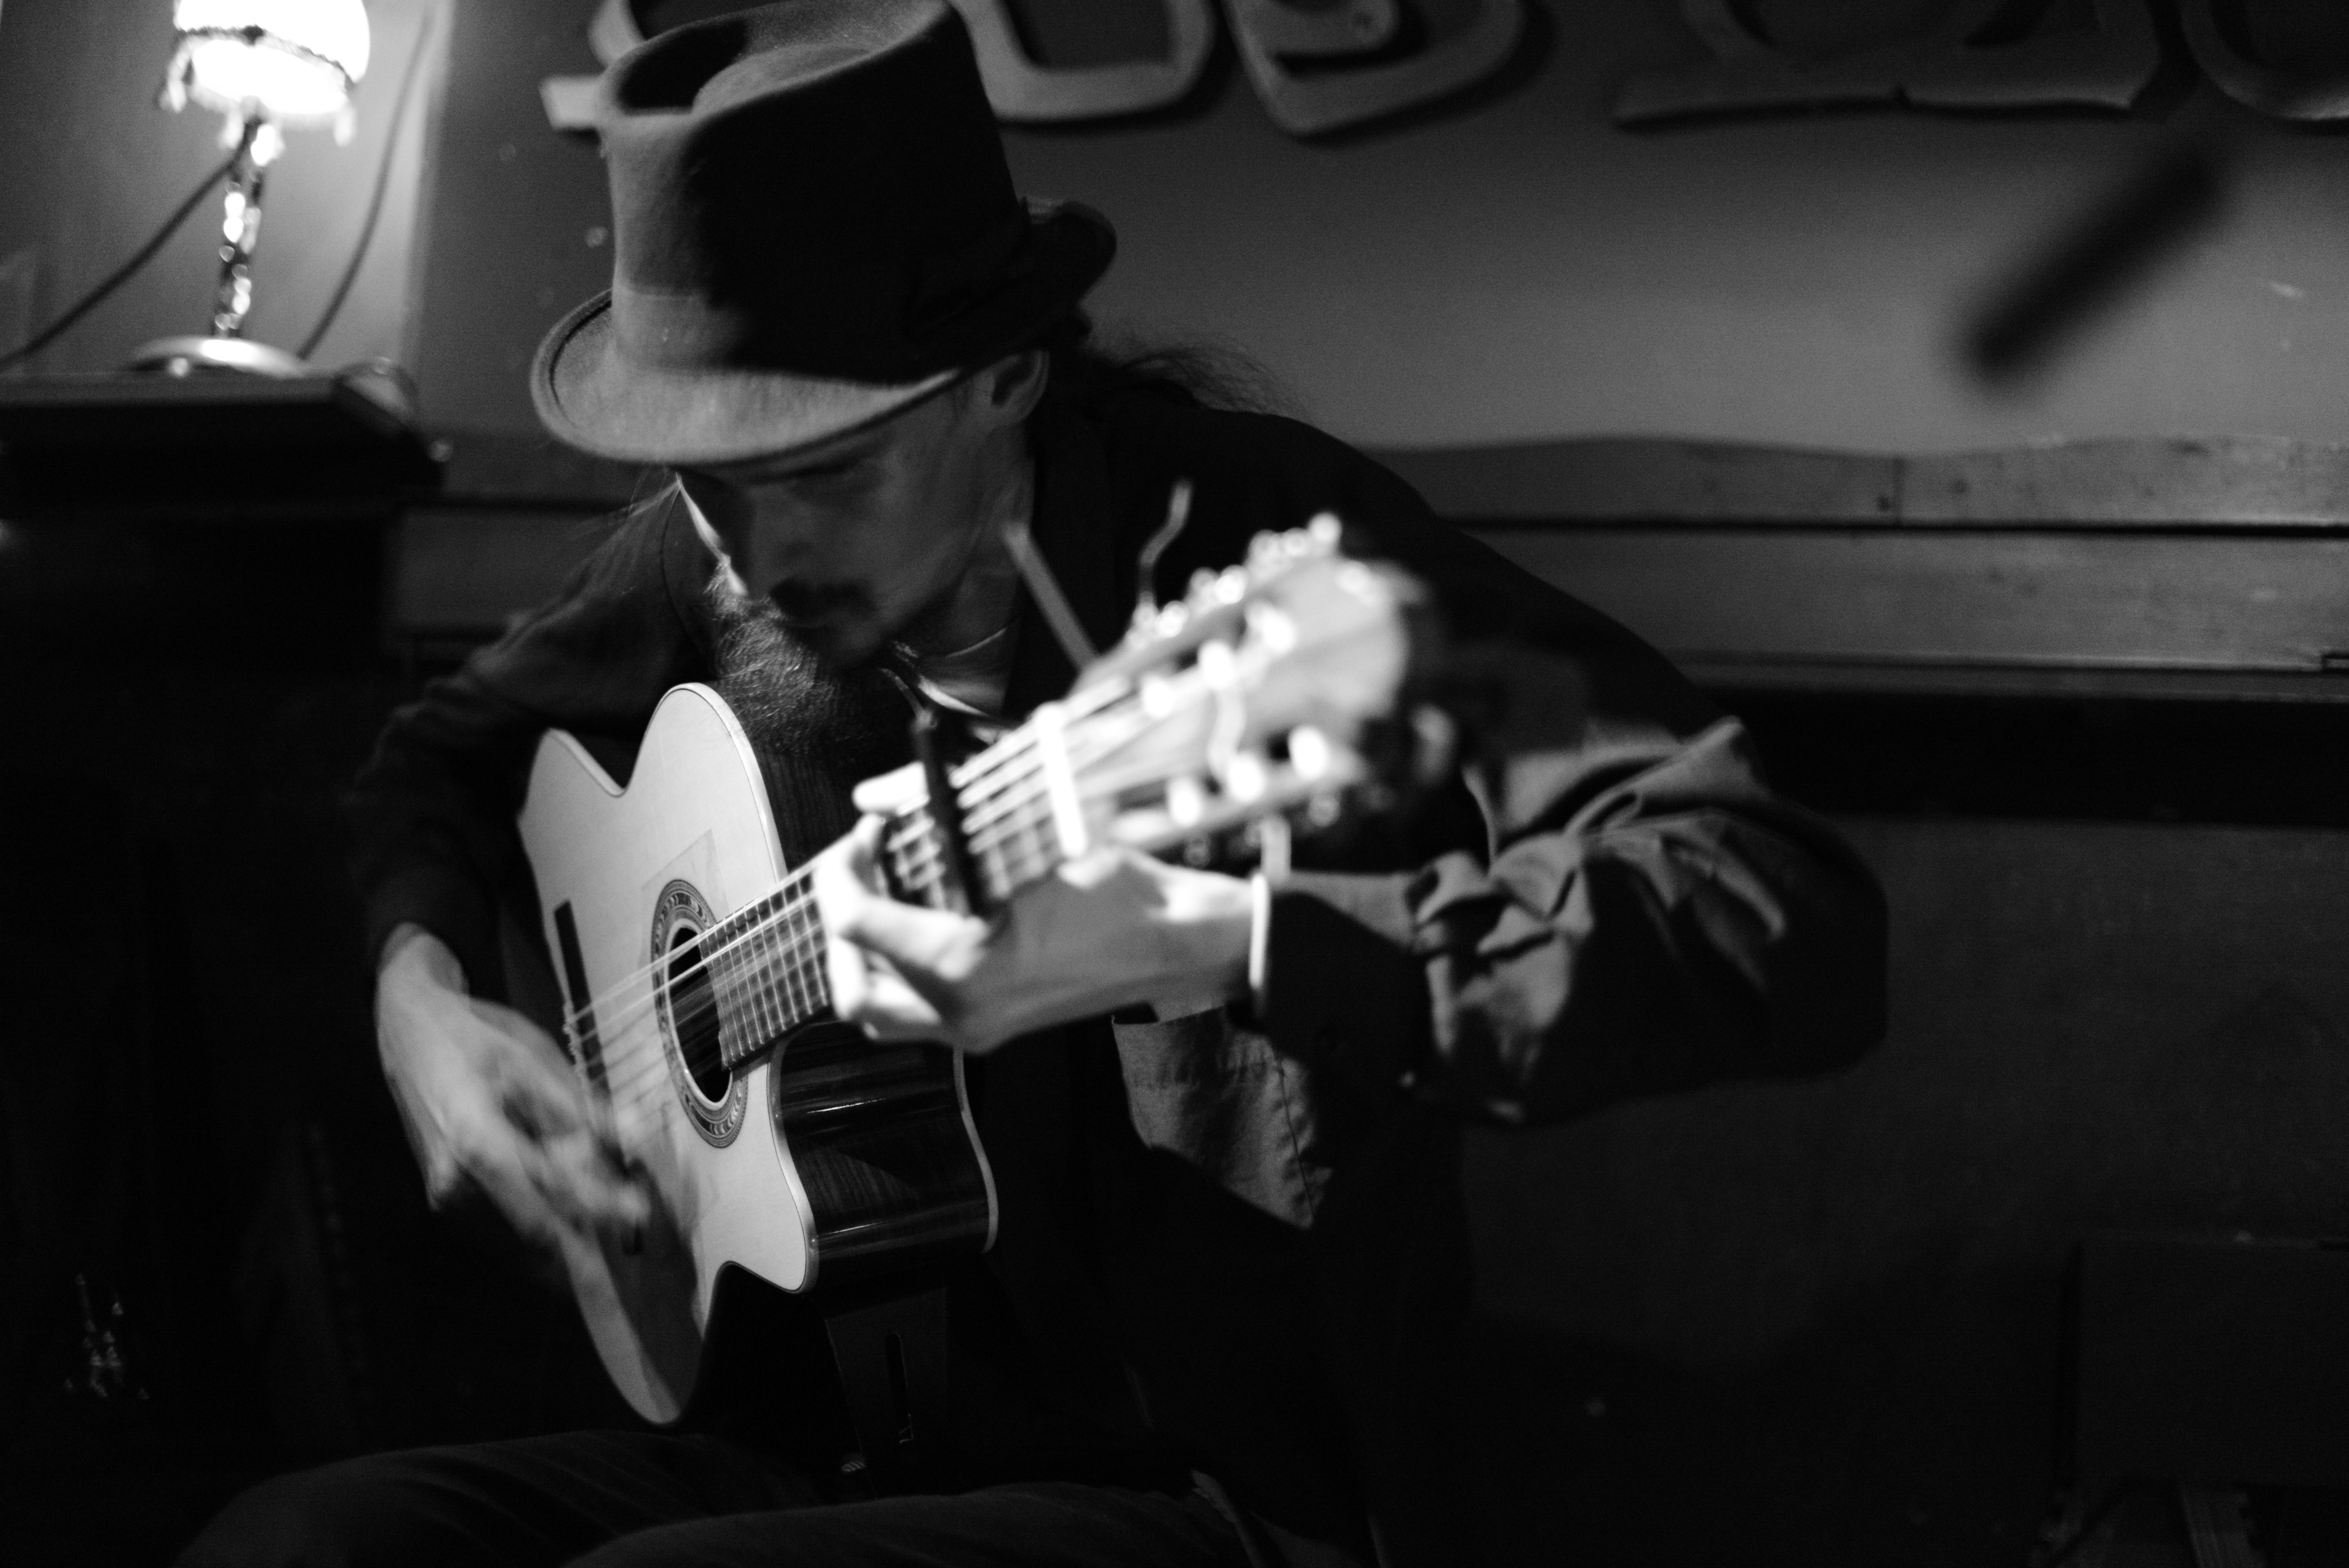
music, black and white, wood, white, guitar, concert, instrument, musician, black, monochrome, musical instrument, sepia, art, performance, sound, guitarist, ropes, entertainment, chord, pianist, frets, monochrome photography, string instrument, playing the guitar, film noir, plucked string instruments